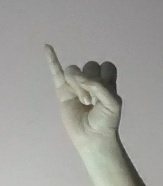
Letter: meem